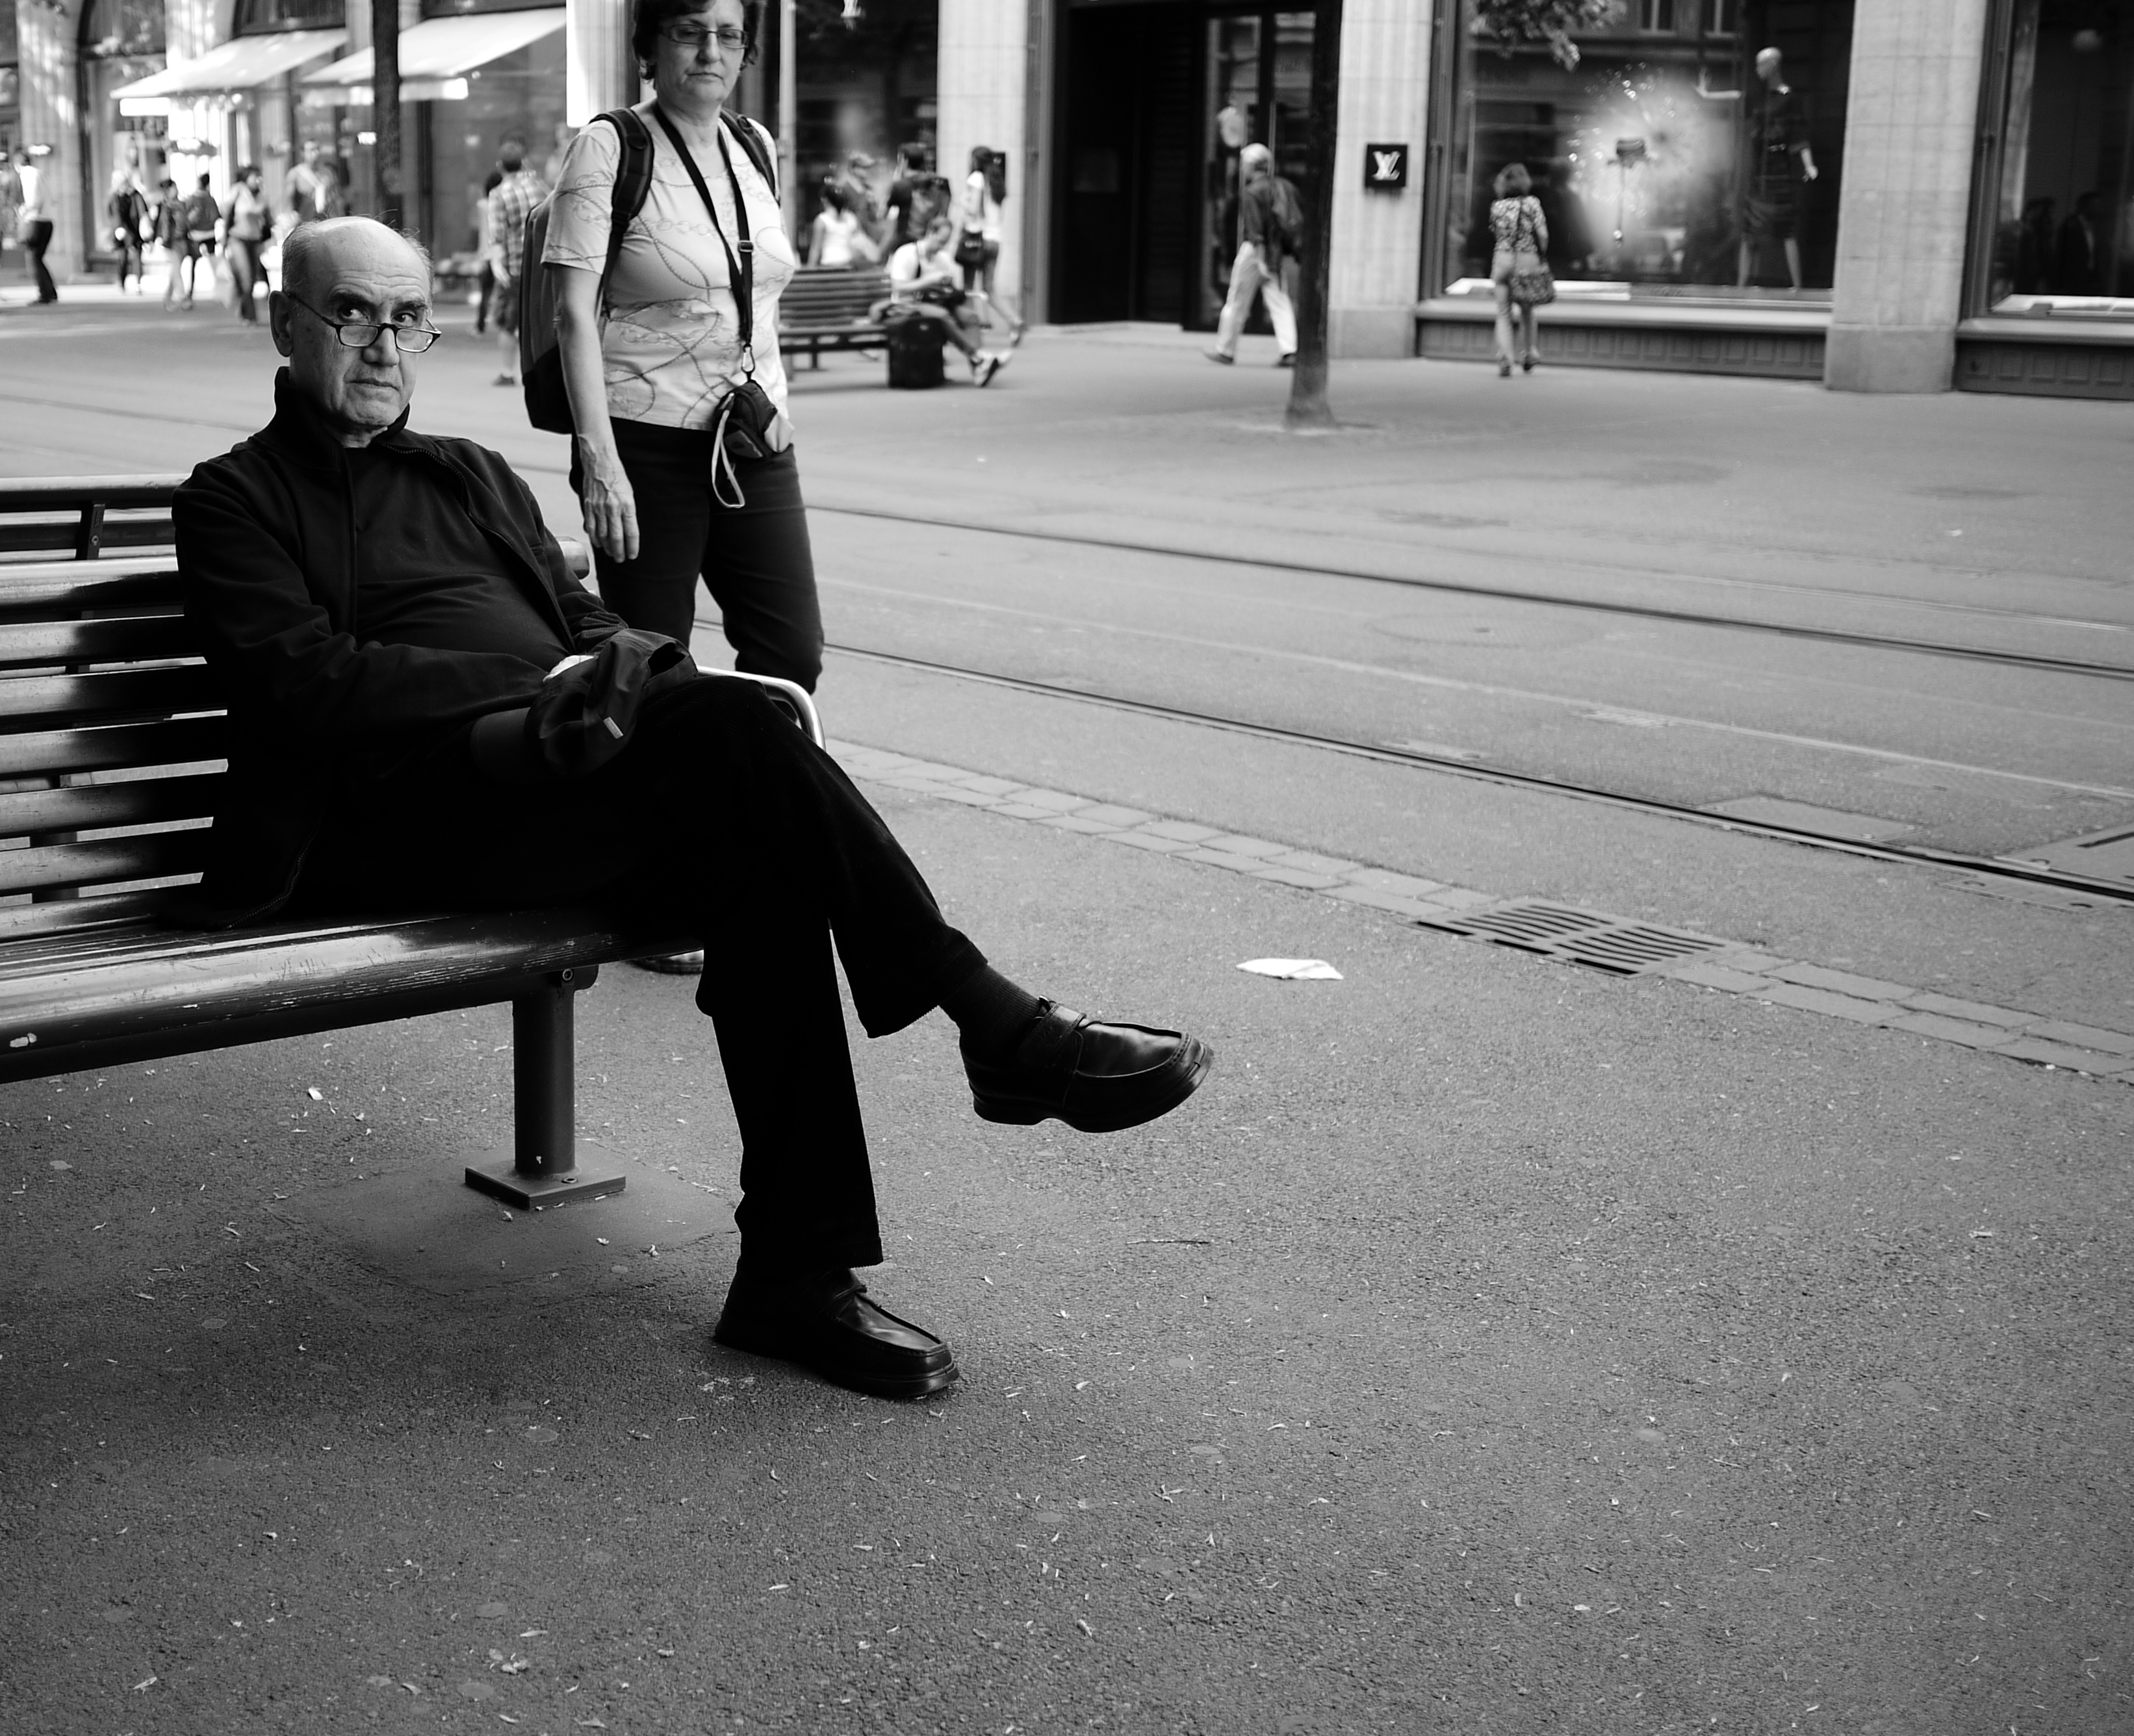
pedestrian, black and white, road, white, street, photography, ebook, sitting, training, black, monochrome, streetphotography, flickr, thomas, video, infrastructure, olympus, photograph, omd, fuji, leica, monochrom, leuthard, hcb, thomasleuthard, streettogs, monochrome photography, film noir, human positions